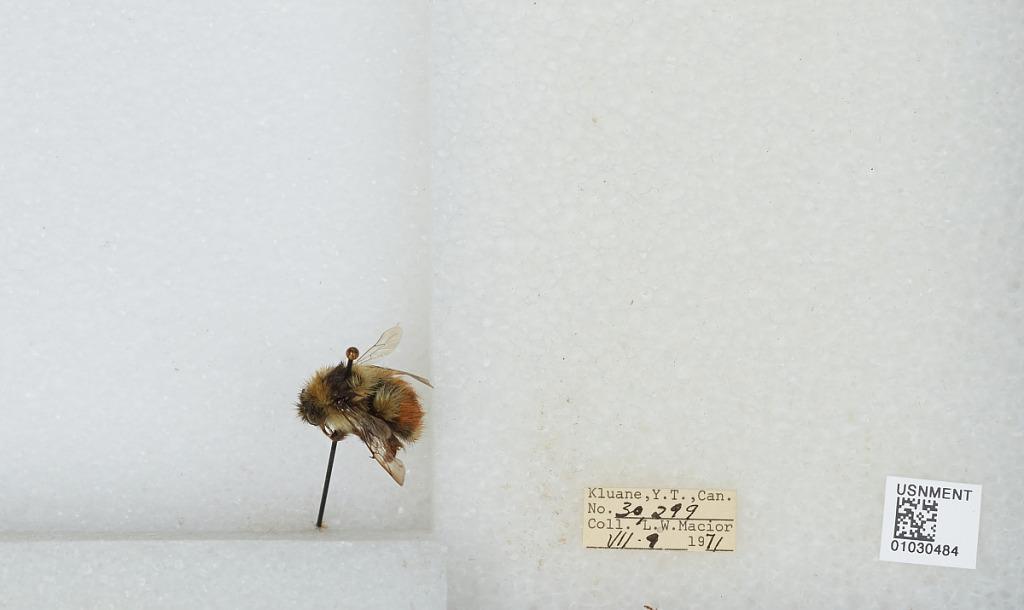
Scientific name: Bombus (Pyrobombus) sylvicola Kirby
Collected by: L. Macior
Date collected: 1971-7-9
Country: Canada
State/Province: Yukon Territory
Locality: Kluane
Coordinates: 60.75, -139.5